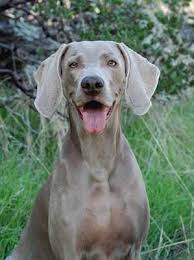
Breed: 235-n000096-Weimaraner